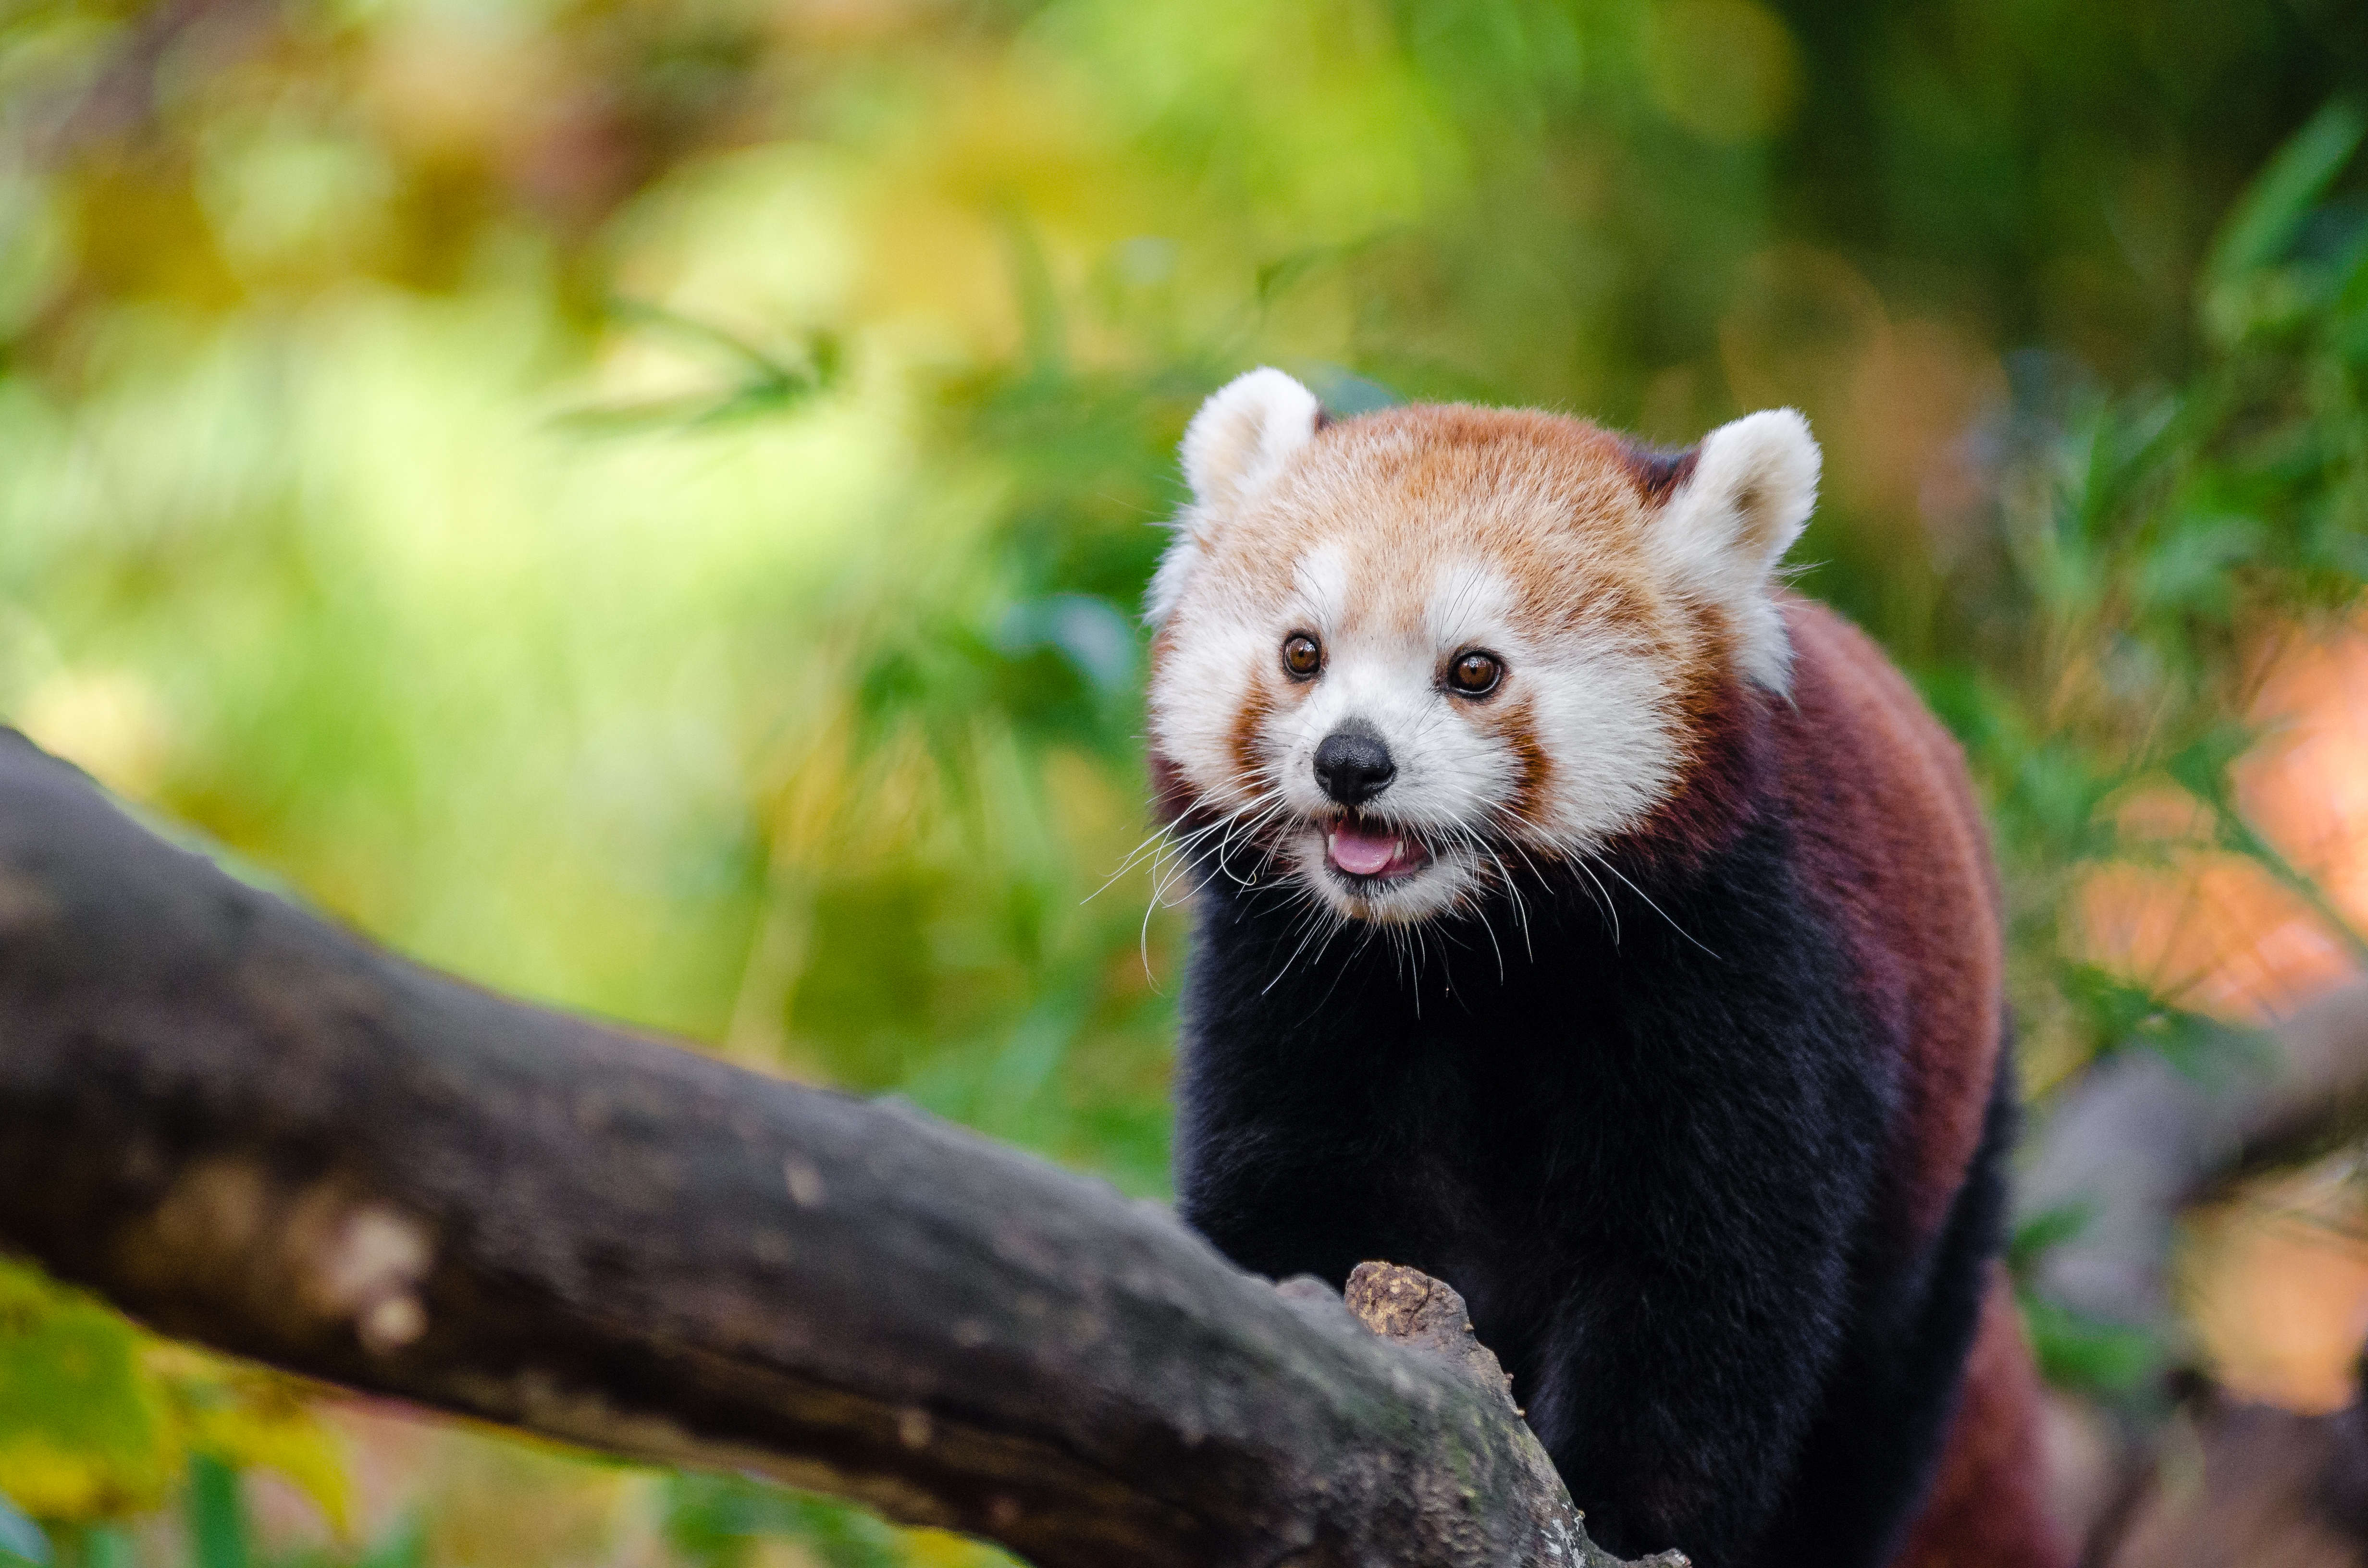
tree, nature, bokeh, vintage, sweet, fall, feet, animal, cute, female, bear, wildlife, zoo, fur, orange, young, green, high, red, foot, autumn, mammal, nikon, fauna, red panda, panda, 2015, face, nose, paw, tail, animals, ears, endangered, vertebrate, germany, deutschland, herbst, natur, paws, tier, iso, ss, fell, grn, gesicht, baum, adorable, bamboo, d7000, roter, kleiner, niedlich, sues, suess, species, bedrohte, tierart, tierpark, weiblich, jungtier, jung, ohren, schwanz, nase, bedroht, ailurus, fulgens, mozilla, firefox